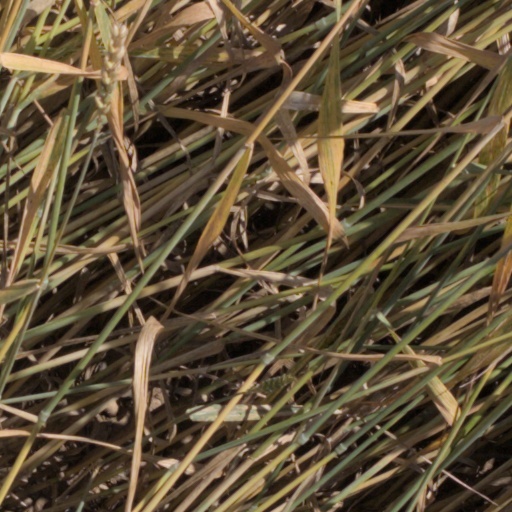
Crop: wheat